Squatting in the Czech Republic

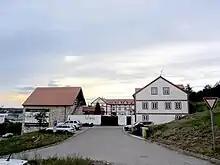
Exterior of building

On May Day 1998, anarchist activists from Ladronka occupied Milada, a derelict villa in Libeň. A Food Not Bombs collective cooked there and the space was used for meetings and punk gigs. As with Ladronka, the aims of the original collective faded, then in 2007 Milada was reinvigorated by new, younger participants, before being finally cleared in 2009. In the summer of 2002, activists occupied Šafránka in Prague 6. This homestead had been proposed as a replacement for Ladronka in 1997 and then stayed empty. Upon being threatened with eviction the squatters moved to the roof for two weeks.